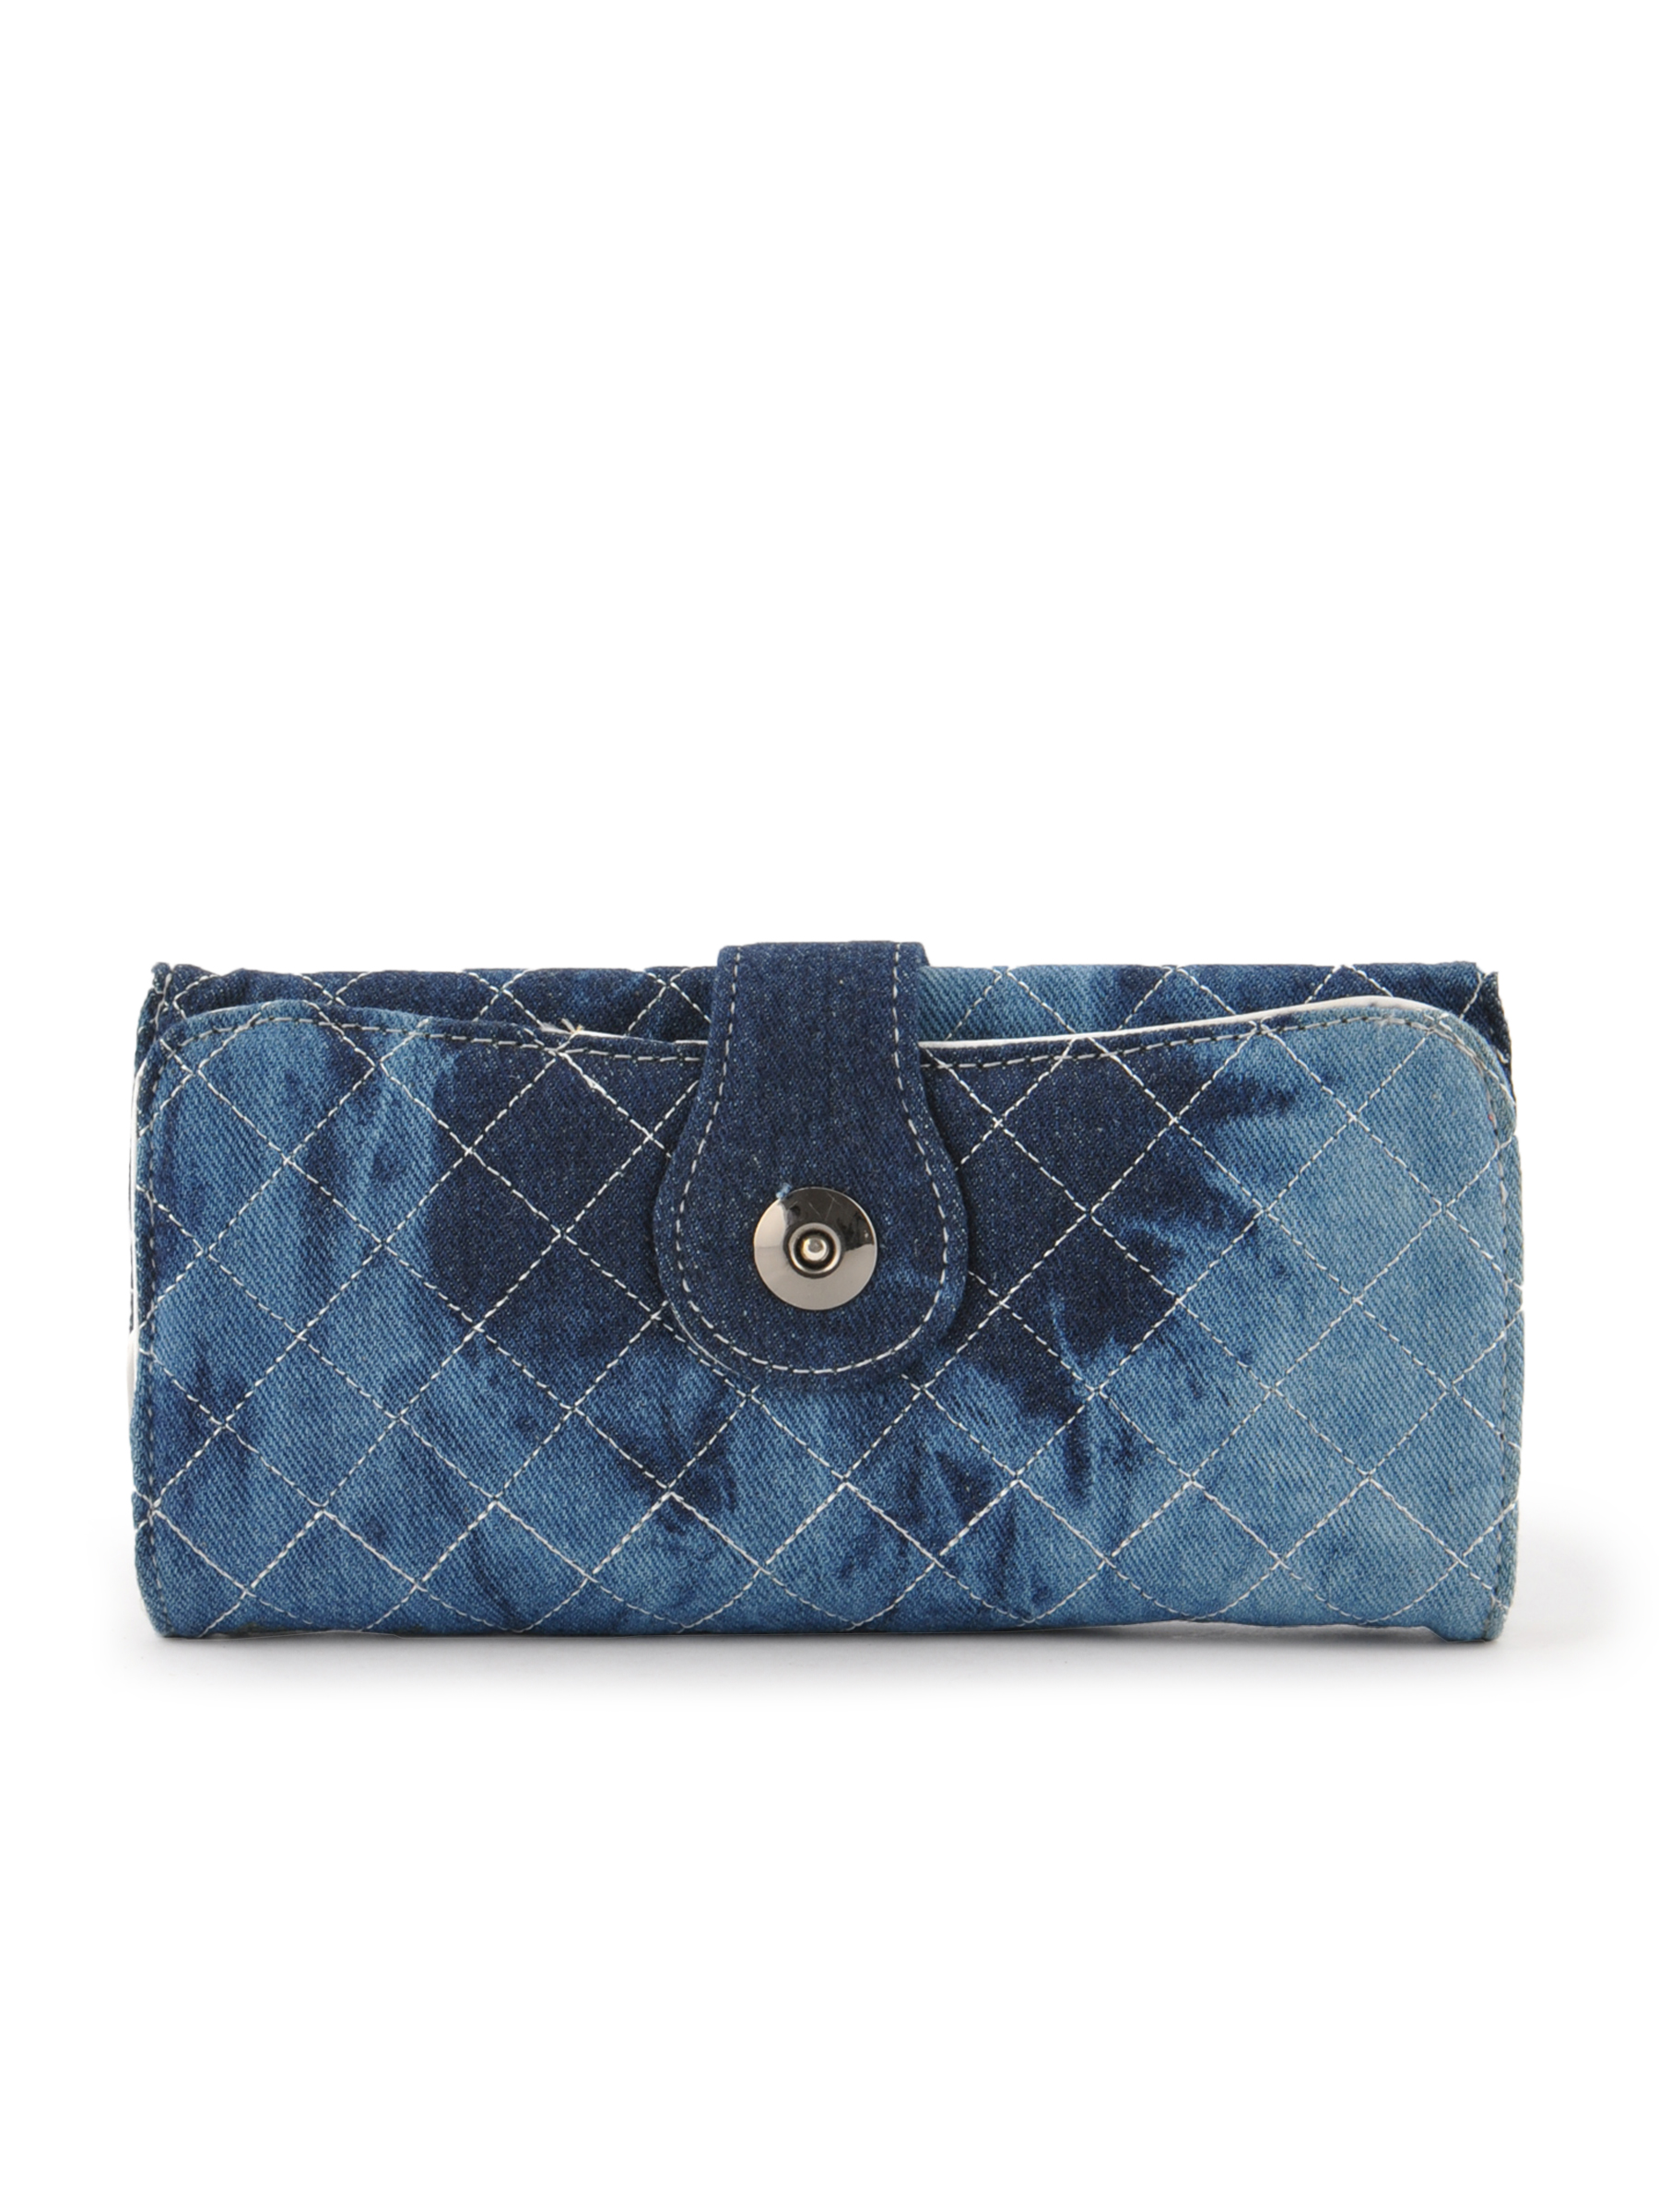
Lino Perros Women Denim Blue Wallet
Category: Accessories / Wallets / Wallets
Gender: Women
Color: Blue
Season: Winter 2015
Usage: Casual